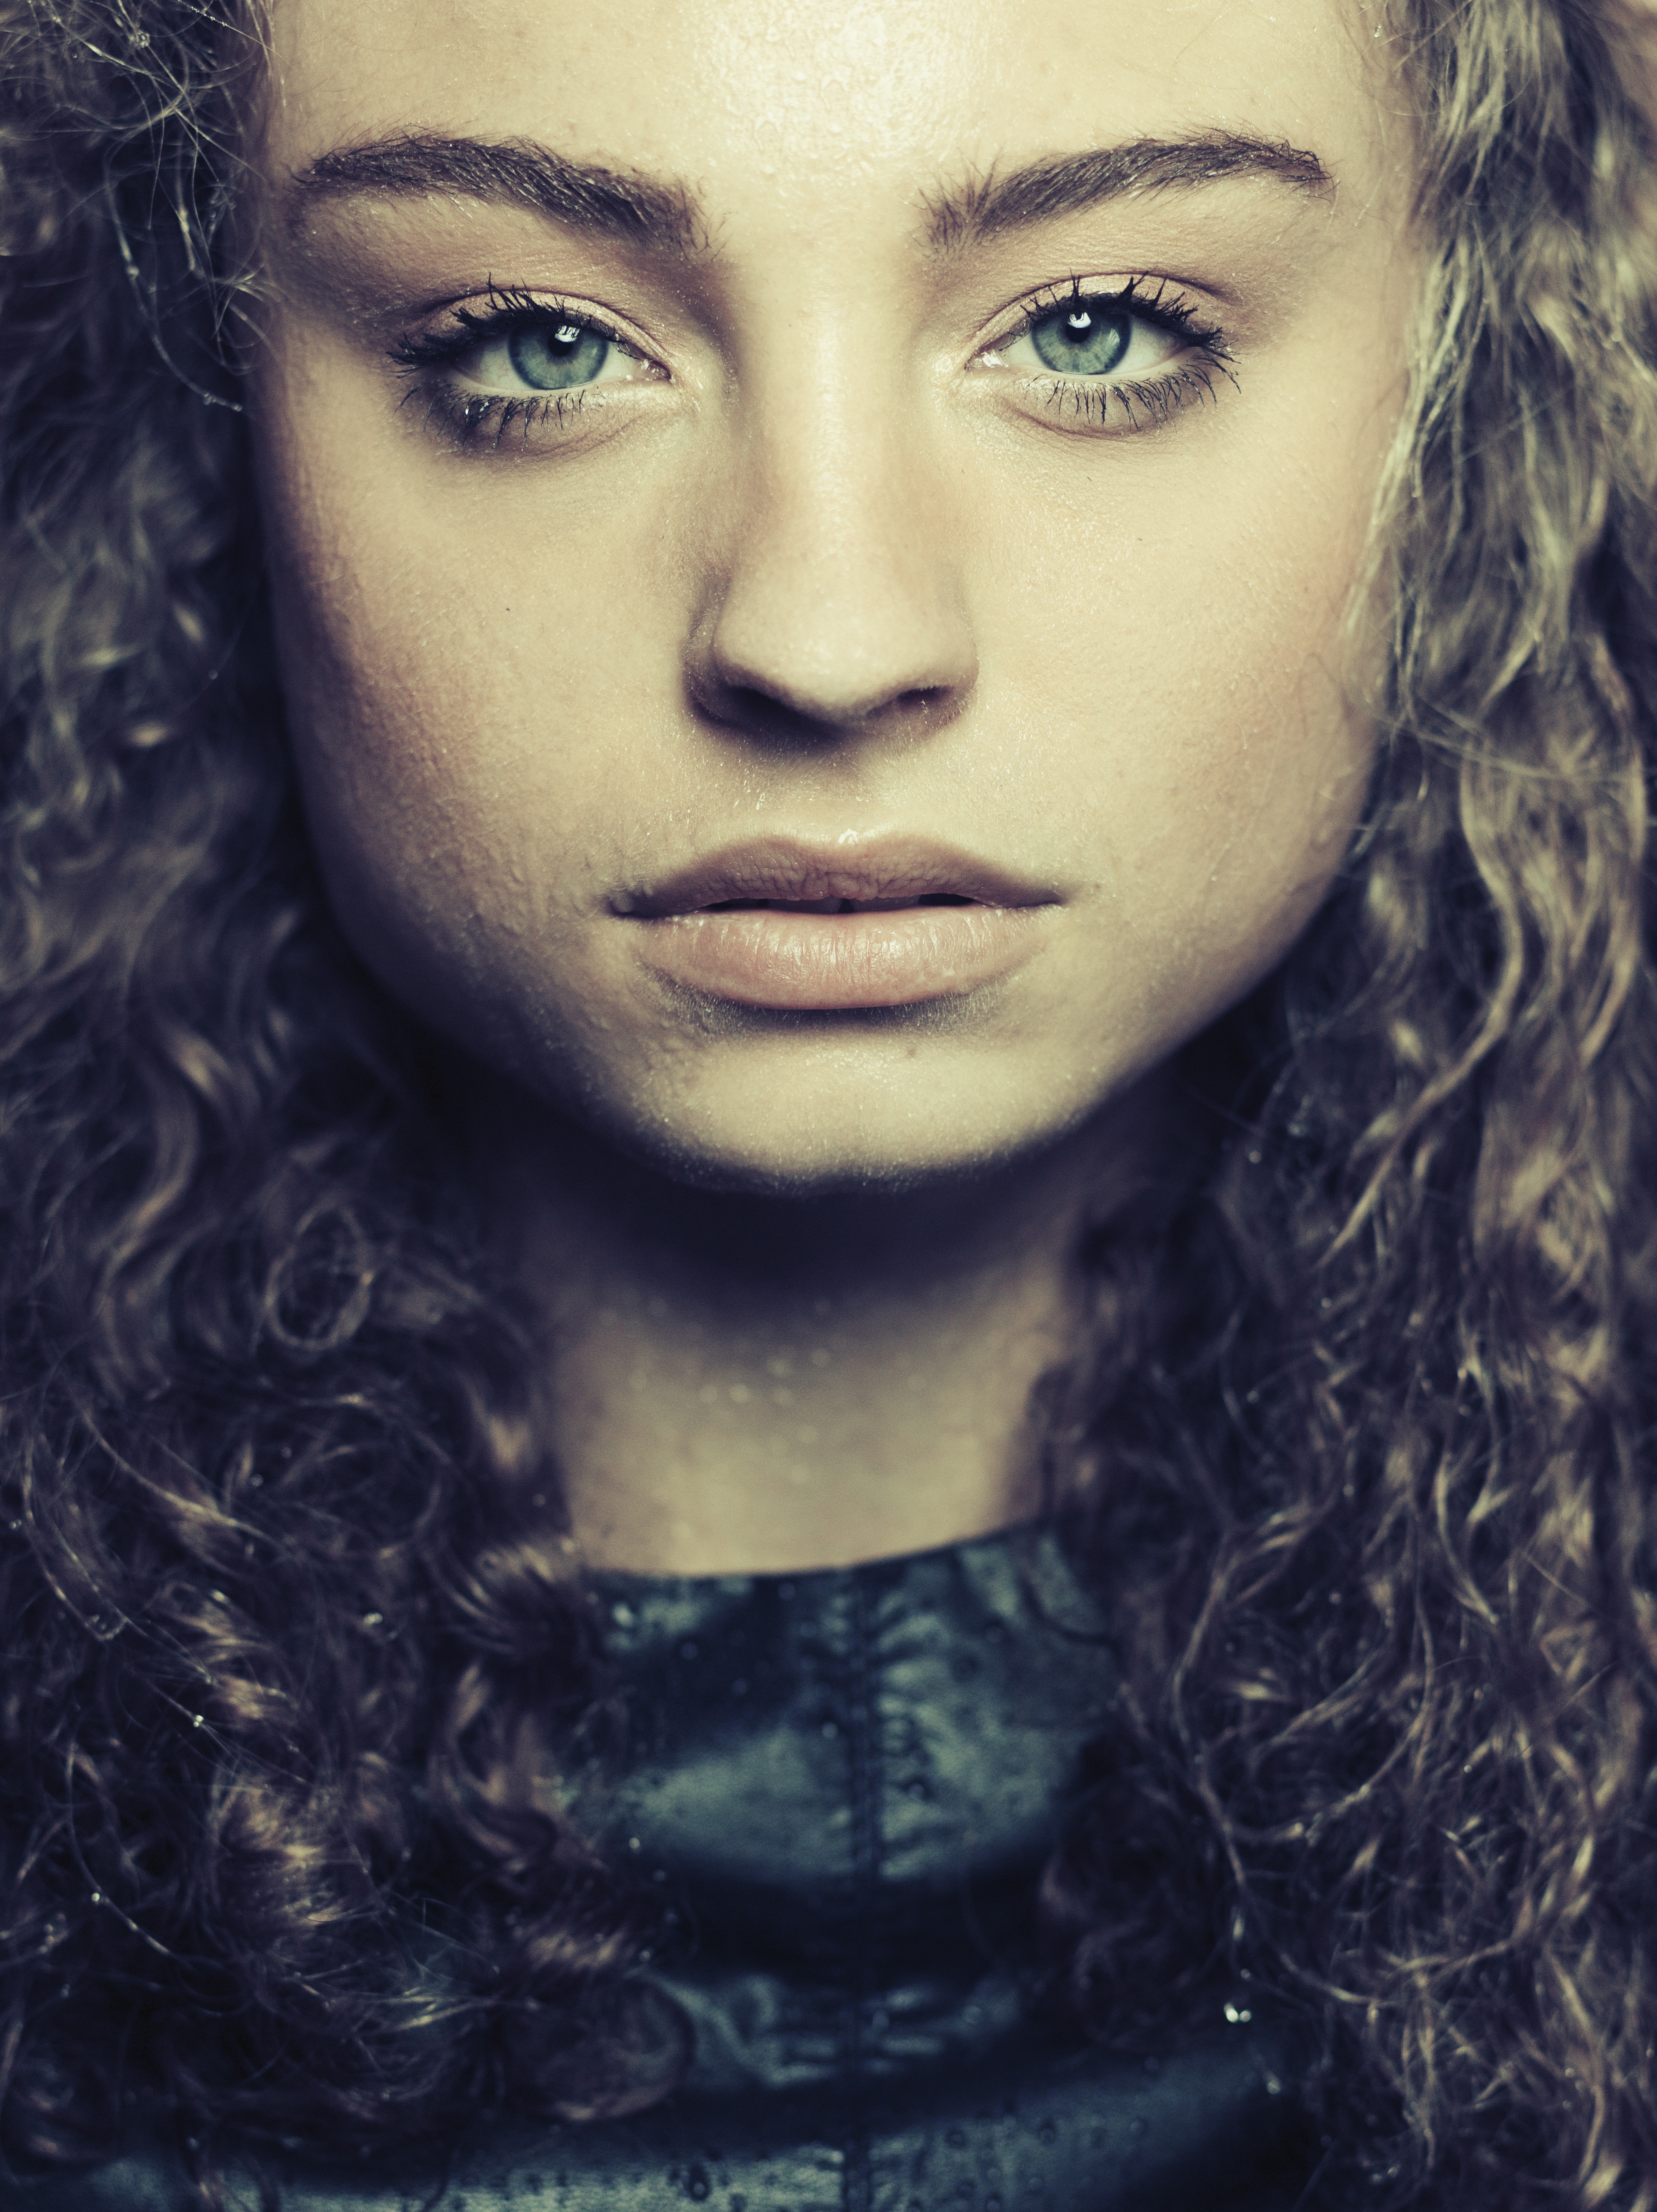
woman, hair, photography, portrait, model, young, blue, closeup, hairstyle, long hair, close up, black hair, face, nose, eye, head, beauty, organ, fierce, photo shoot, wetlook, brown hair, portrait photography